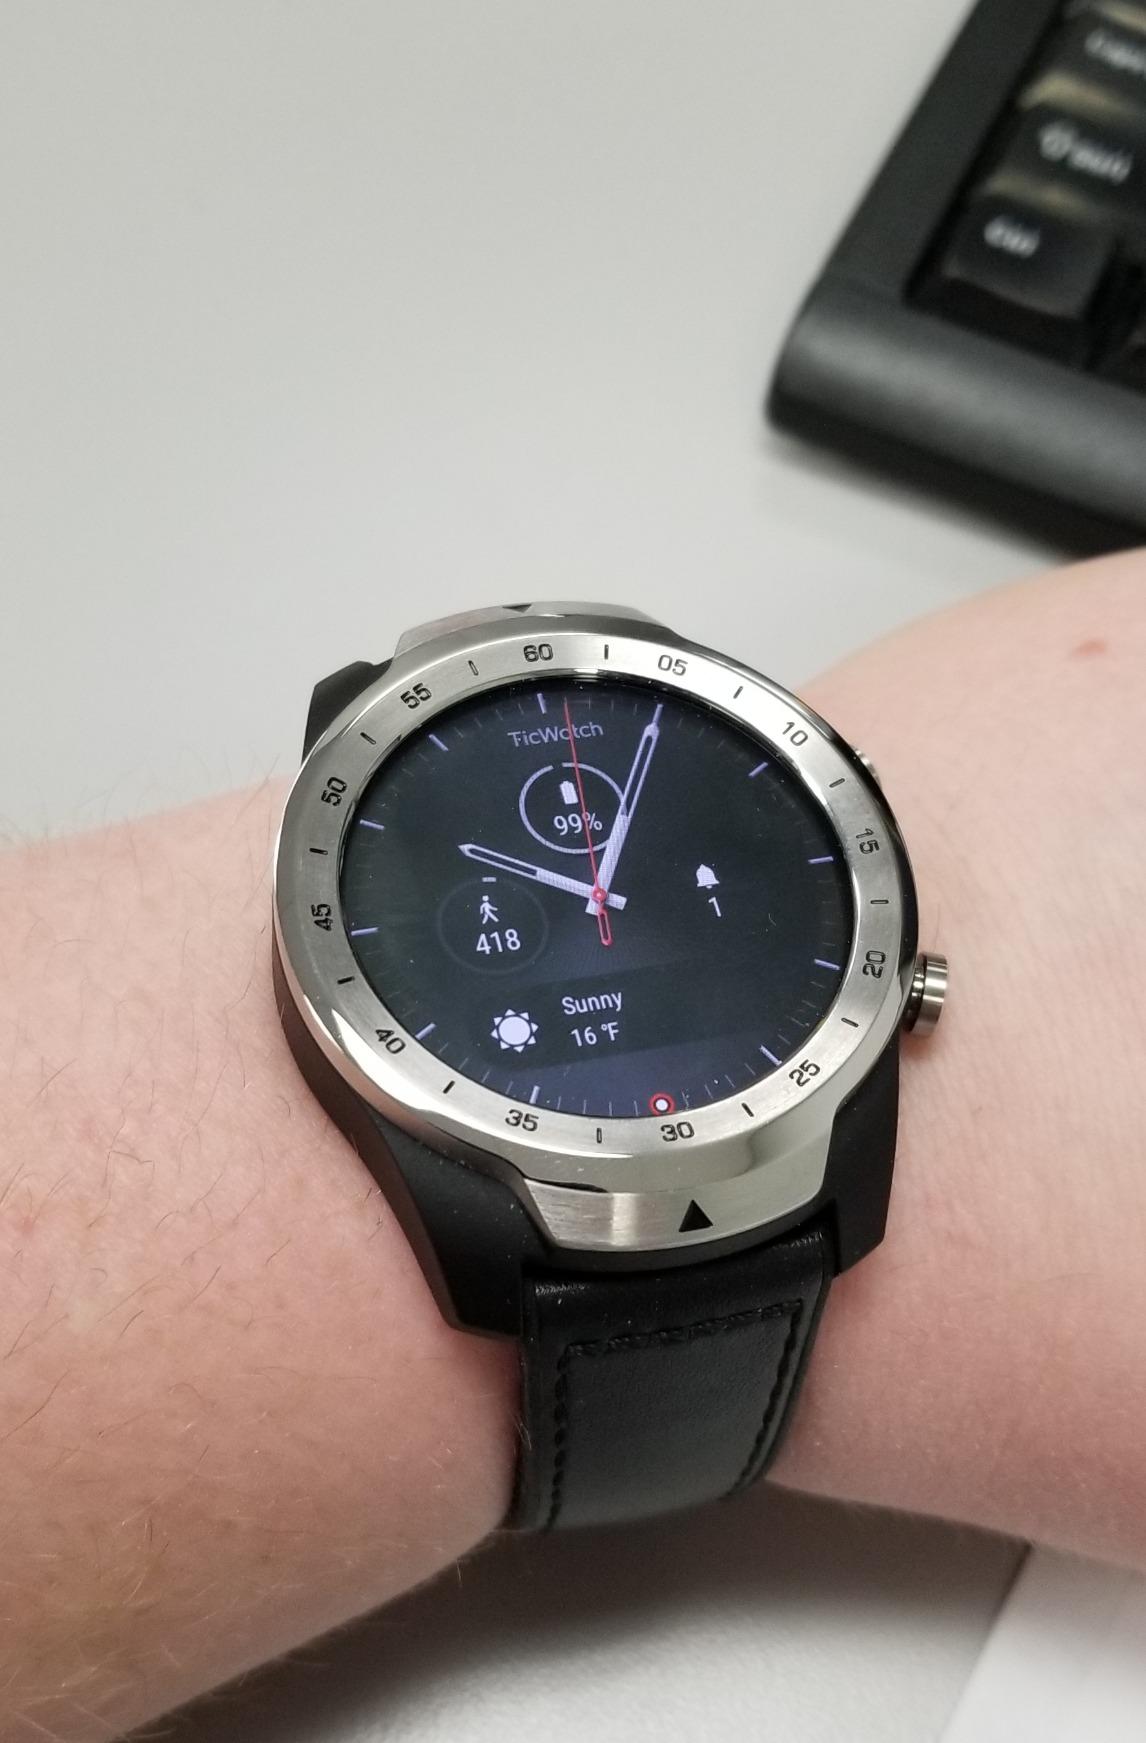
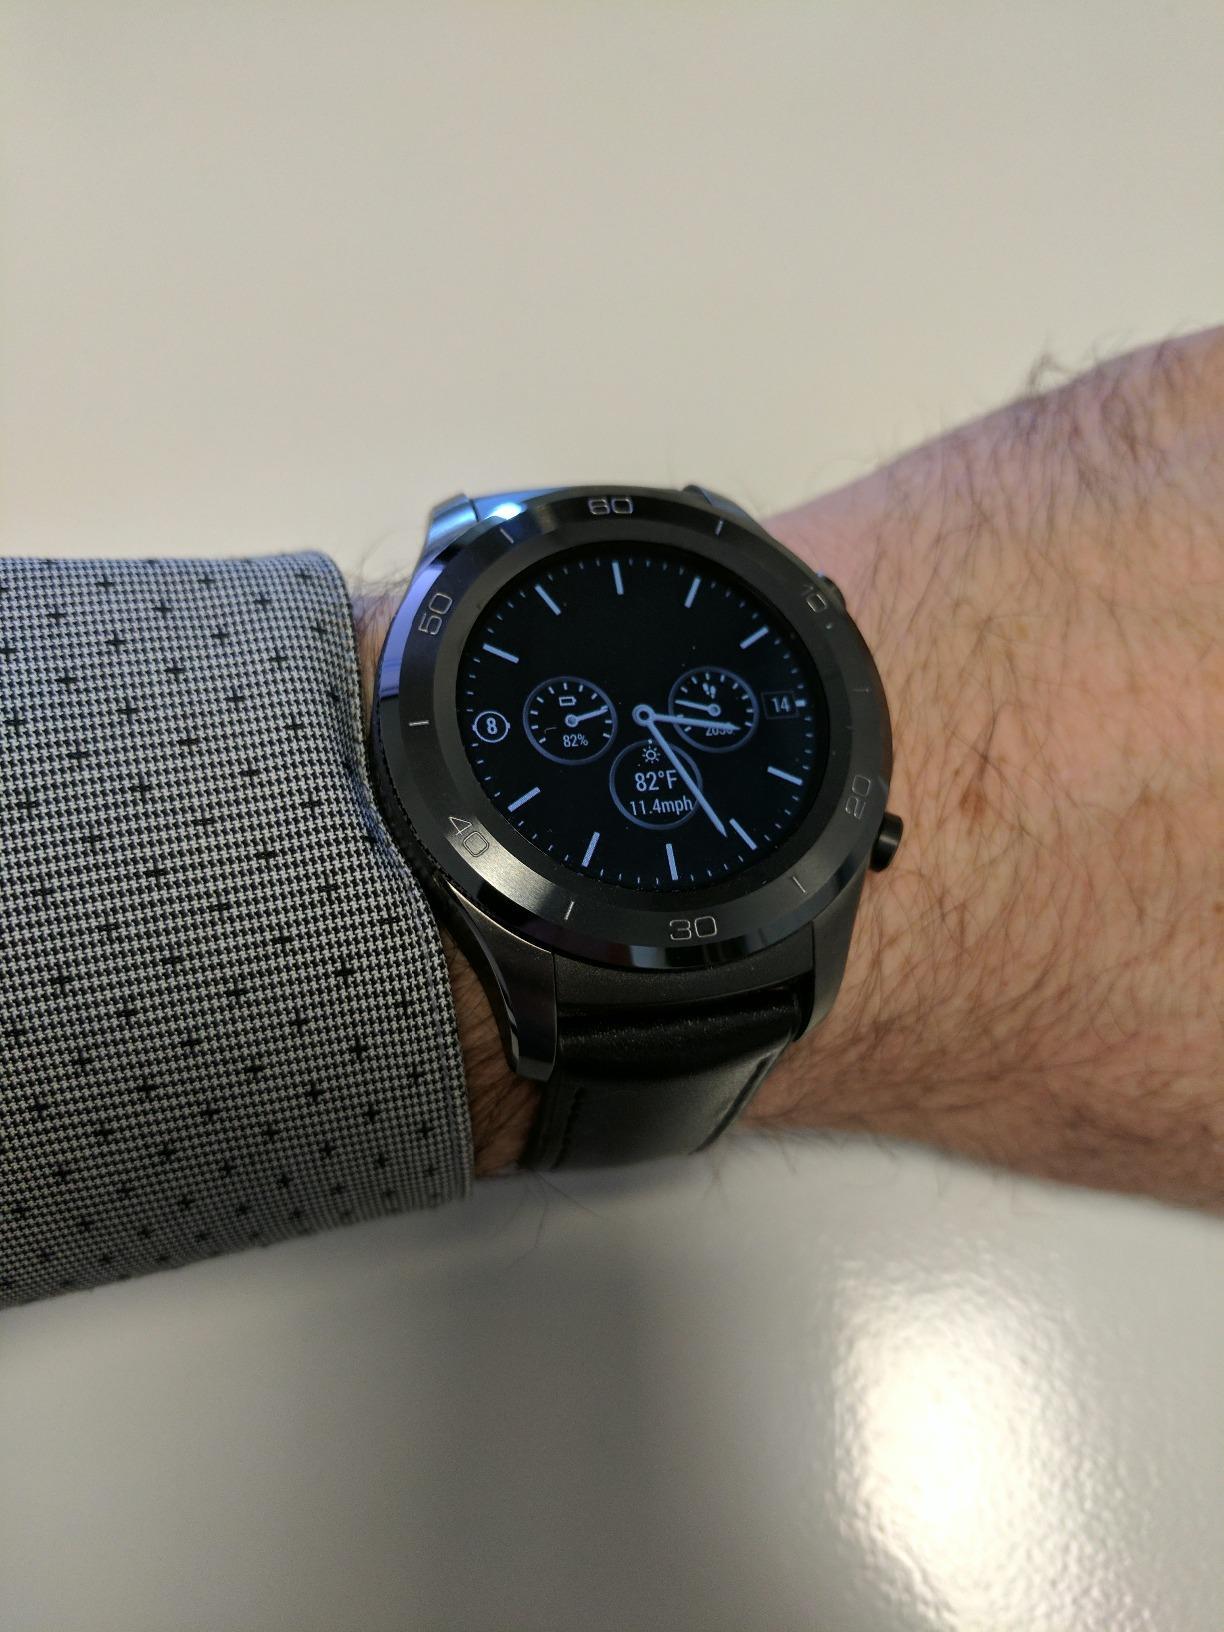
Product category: smartwatch
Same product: no